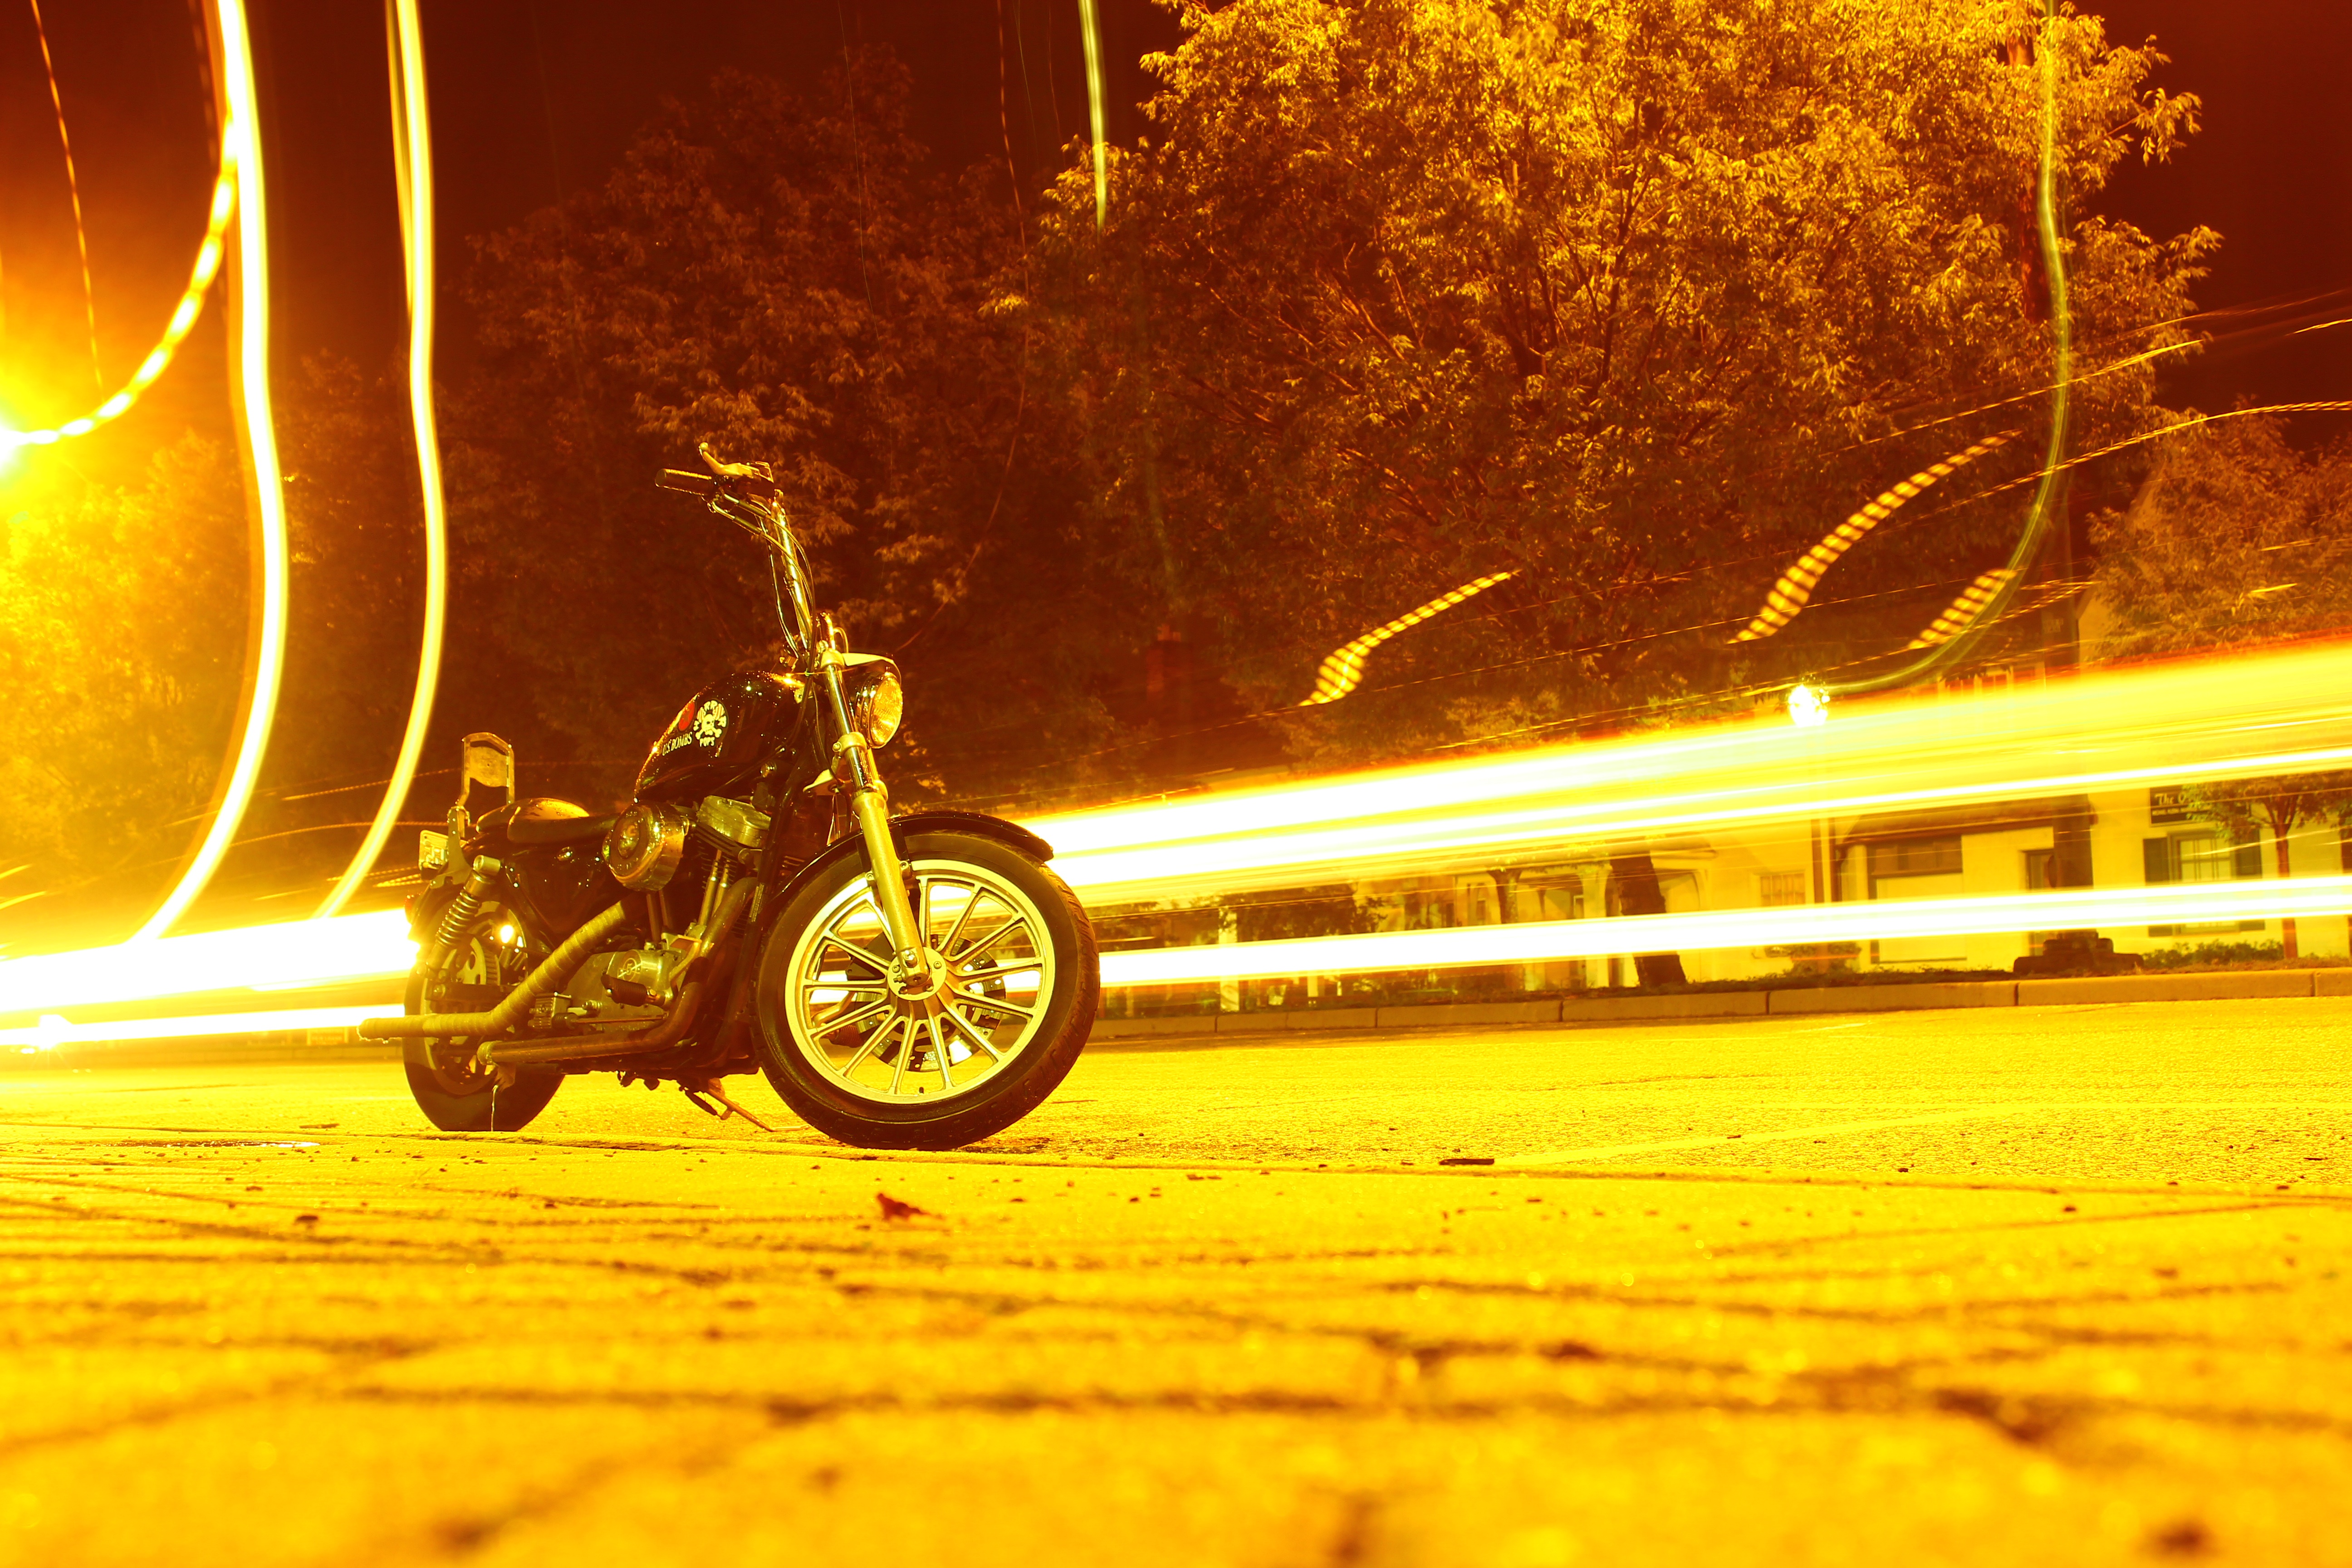
light, night, sunlight, morning, evening, yellow, computer wallpaper